Jéssica Bouzas Maneiro

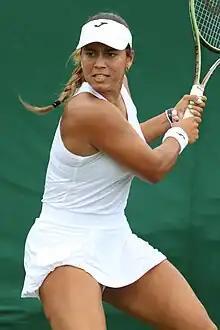
Bouzas at the 2023 Wimbledon Championships

Jéssica Bouzas Maneiro (born 24 September 2002) is a Spanish professional tennis player. She has a career-high WTA singles ranking of world No. 50, achieved on 14 July 2025, and a best doubles ranking of No. 201, attained on 9 January 2023.